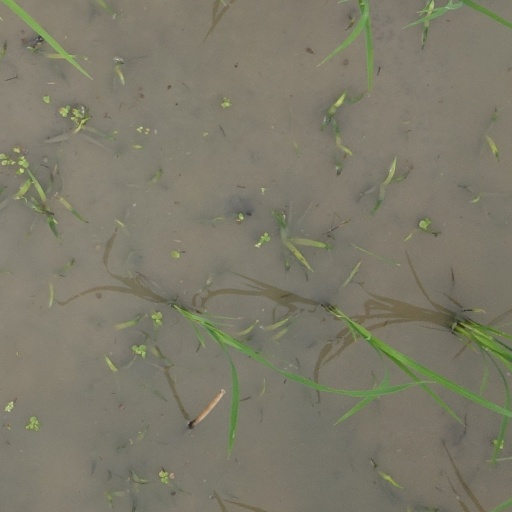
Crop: rice